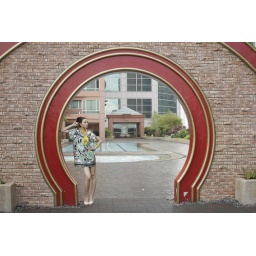
white kitten by Pia Gladys Perey (transeasonal collection)